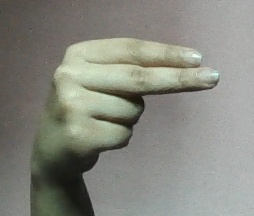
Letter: ain